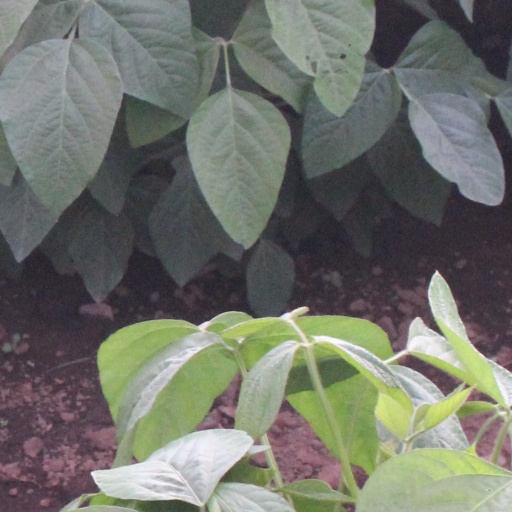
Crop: soybean